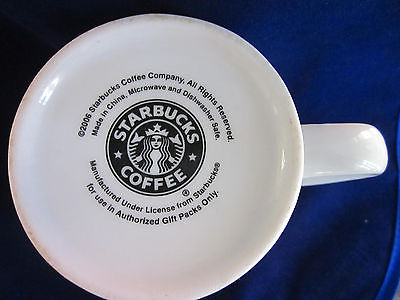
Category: mug